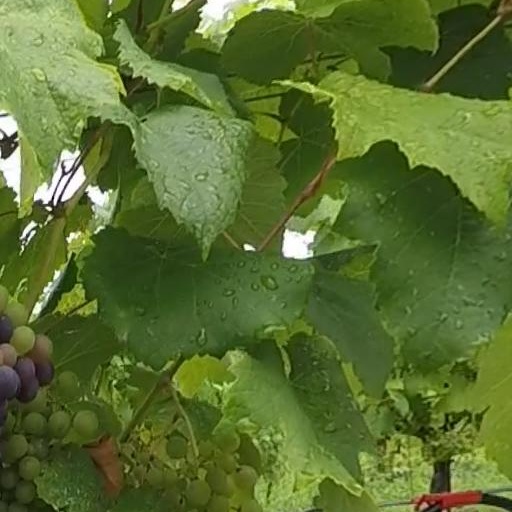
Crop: grape